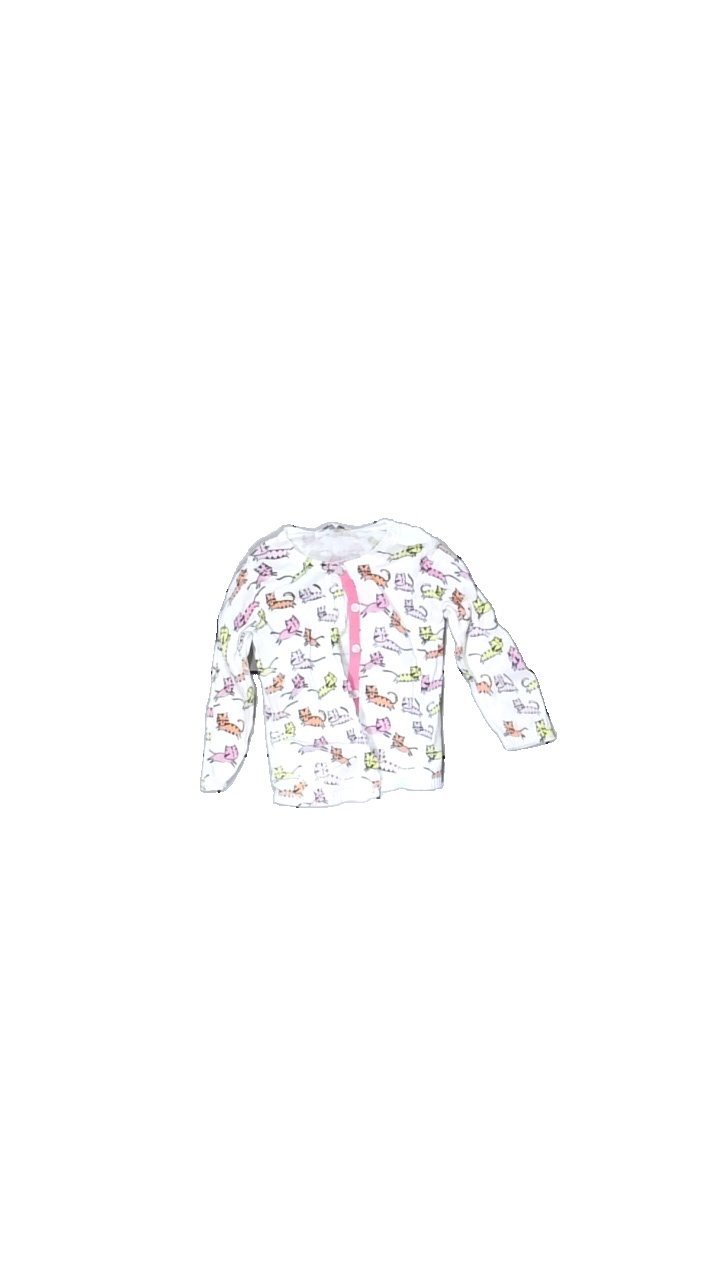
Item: Shirt (Children)
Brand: Åhlens
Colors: Multicolor, White, Pink, Yellow
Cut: C-collar
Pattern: Other
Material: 100% cotton
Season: All
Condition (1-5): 1
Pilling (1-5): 2
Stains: Minor
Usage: Export
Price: <50